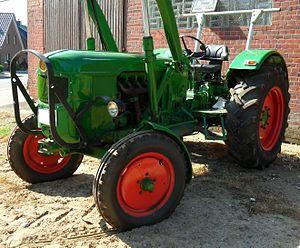
Deutz D 5505 avec 52 CV